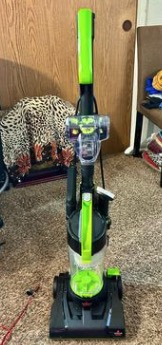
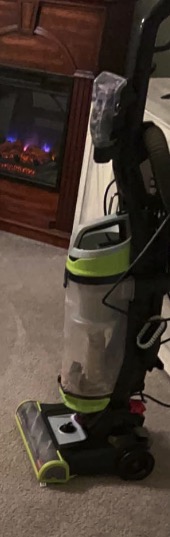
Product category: items_vacuum
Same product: no